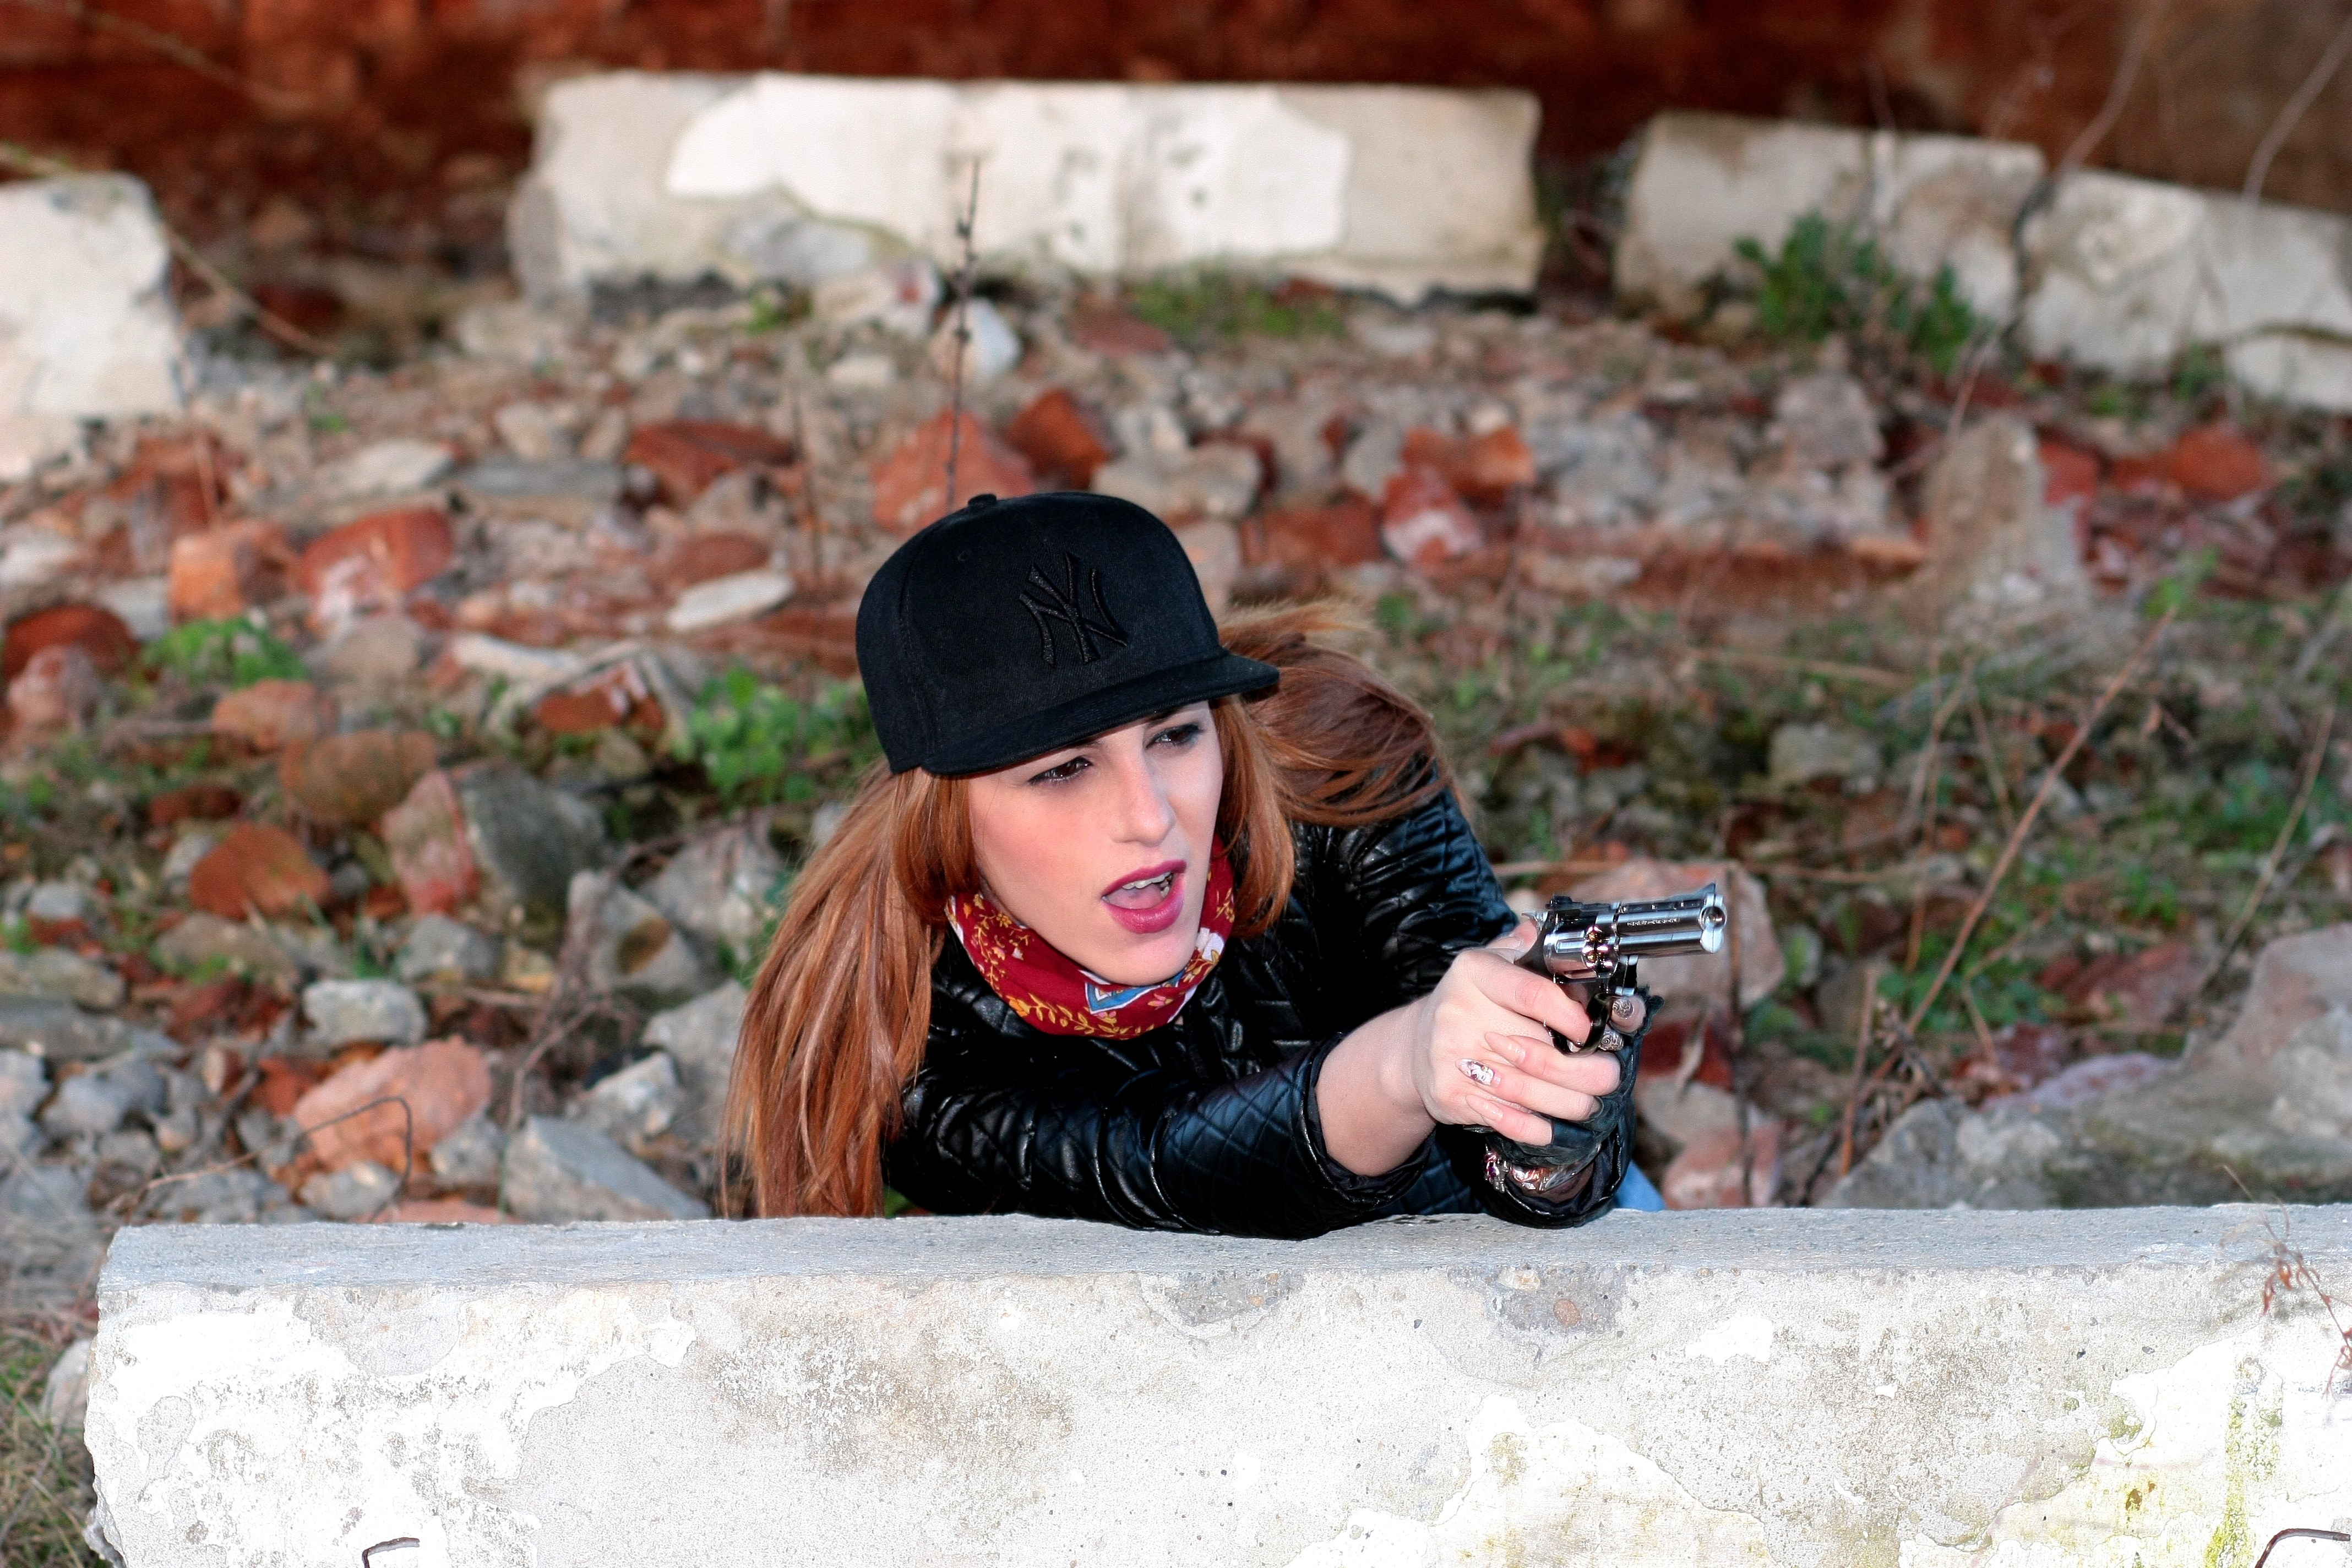
person, people, girl, spring, autumn, child, season, mission, cap, pistol, sensual, gangster, impuscatura